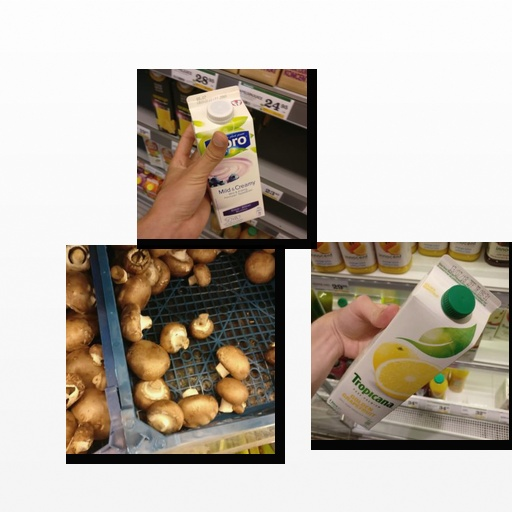
Food items: blueberry_soy_yogurt, grapefruit_juice, mushroom